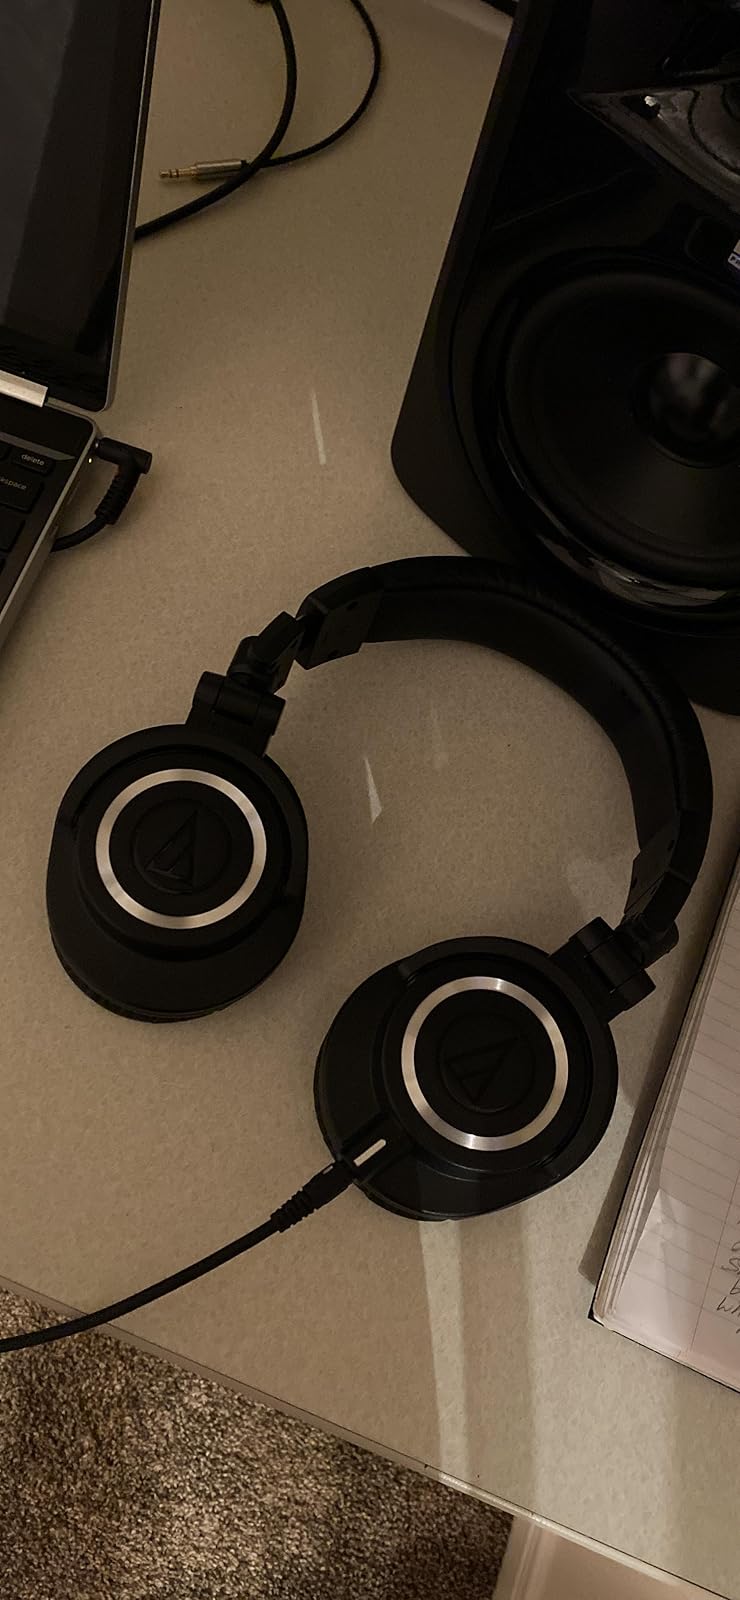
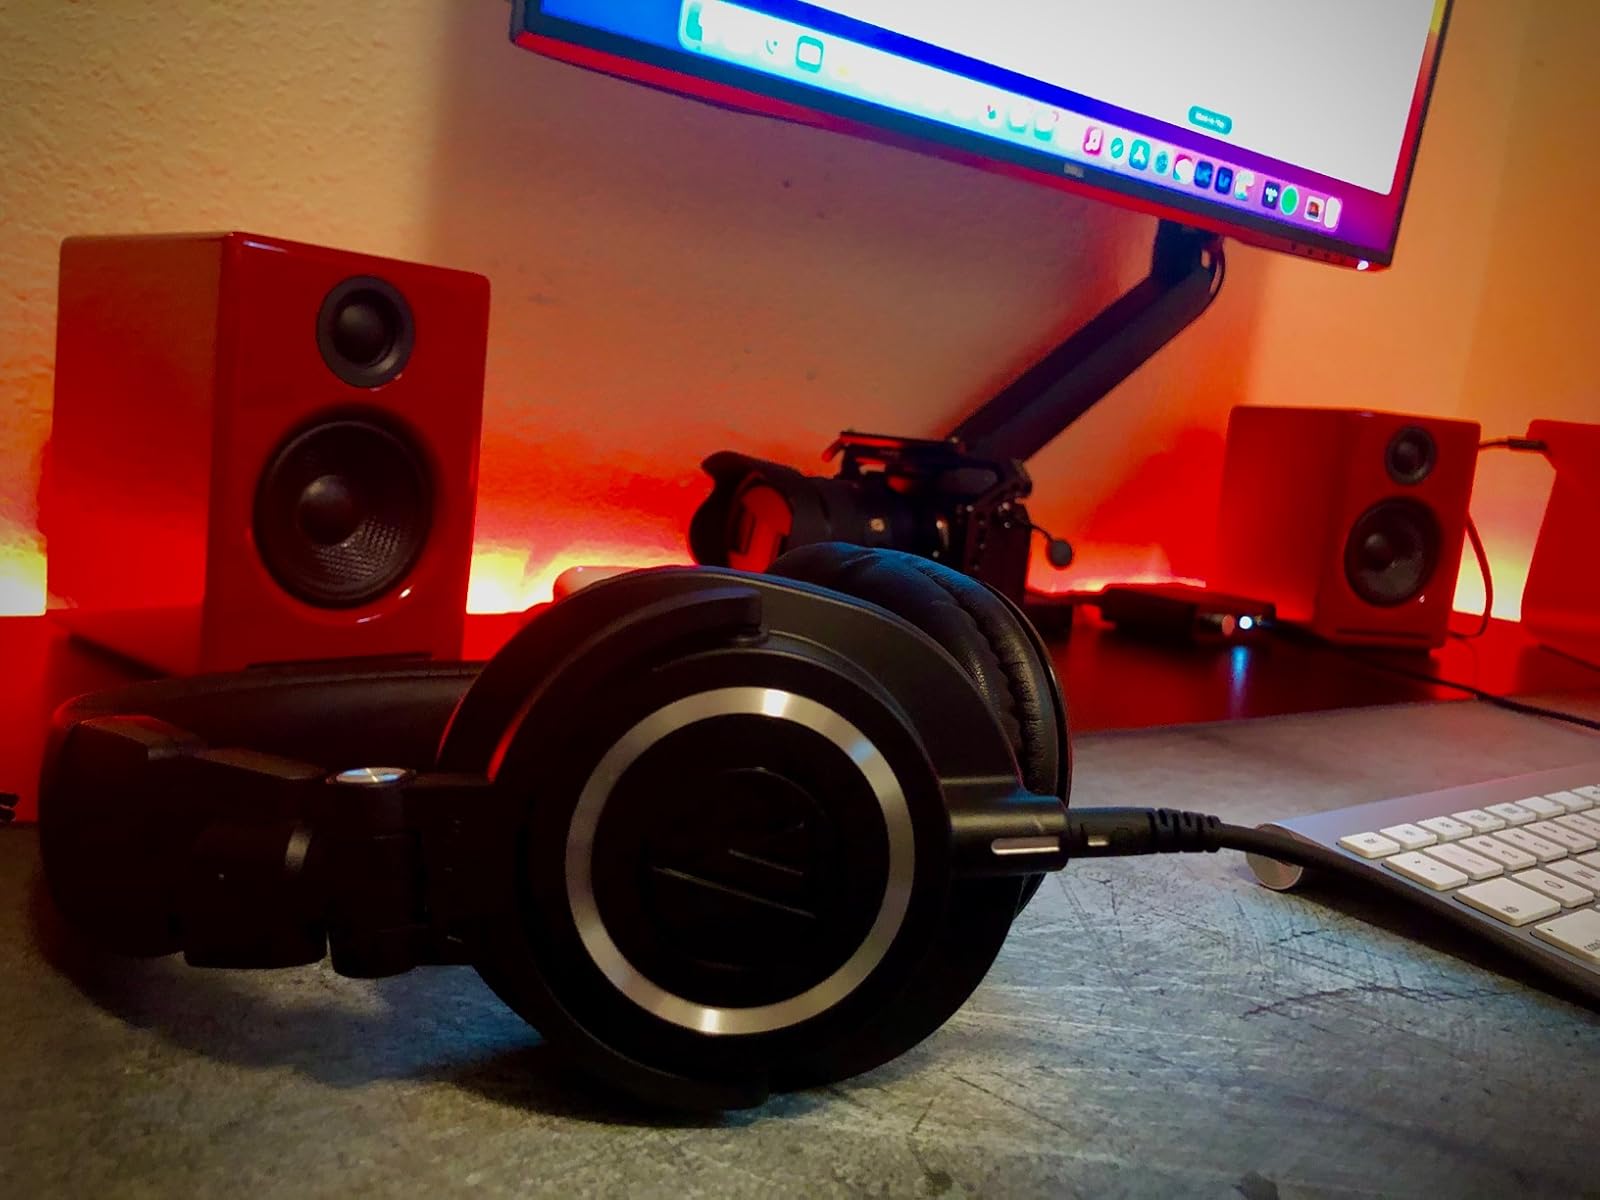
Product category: headphones
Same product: yes